Austin Powers in Goldmember

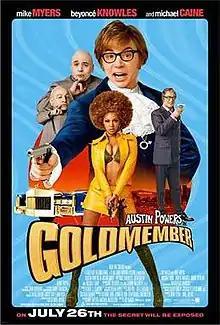
Theatrical release poster

Austin Powers in Goldmember is a 2002 American spy comedy film directed by Jay Roach. It is the third and final installment in the "Austin Powers" film series and stars Mike Myers in four different roles: Austin Powers, Dr. Evil, Goldmember, and Fat Bastard. Myers and Michael McCullers co-wrote the screenplay, which also features Beyoncé Knowles in her theatrical film debut, as well as Seth Green, Michael York, Robert Wagner, Mindy Sterling, Verne Troyer, and Michael Caine.